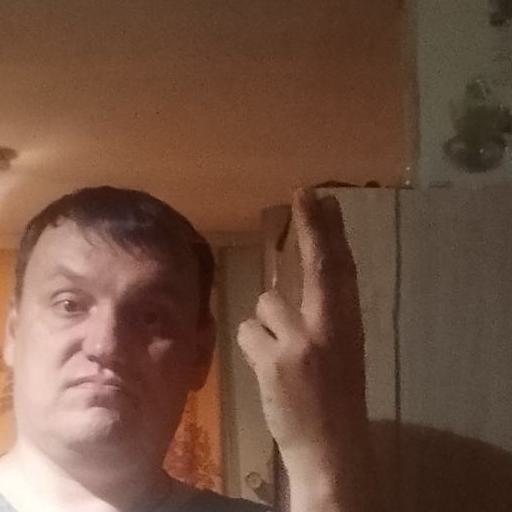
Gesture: two_up_inverted